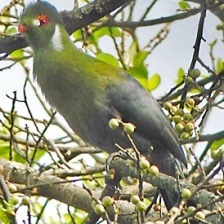
Species: WHITE CHEEKED TURACO
Scientific name: TAURACO LEUCOTIS